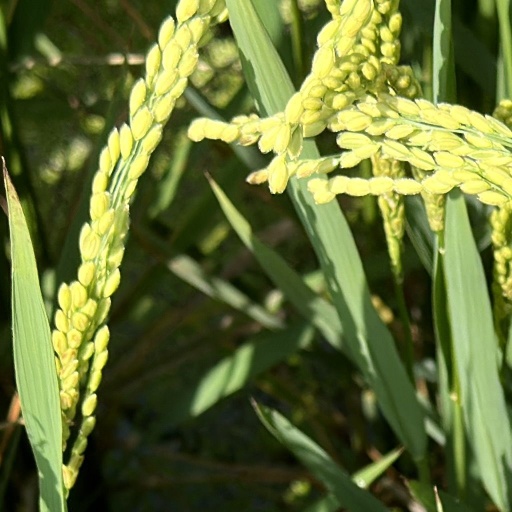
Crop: rice